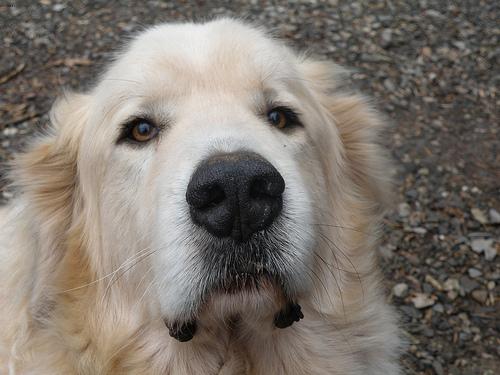
Breed: great pyrenees